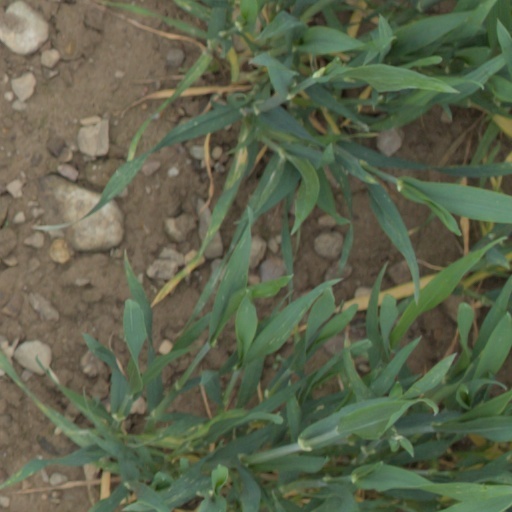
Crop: wheat